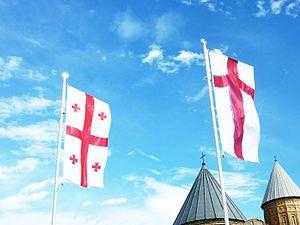
Les deux drapeaux de la Géorgie: celui de l'Etat et celui de la religion (à l'entrée du monastère d'Alaverdi)
La Géorgie, en forme longue depuis 1995 la république de Géorgie, est un pays sur la côte est de la mer Noire dans le Caucase, situé à la fois en Europe de l'Est et en Asie. Elle est considérée comme faisant culturellement, historiquement et politiquement parlant partie de l'Europe. Le pays est membre du Conseil de l'Europe, de l'OSCE, de Eurocontrol, de la Coopération économique de la mer Noire et de l'Alliance GUAM. Elle espère devenir un jour membre de l'OTAN et de l'Union européenne avec laquelle un accord d'association a été conclu en 2014.